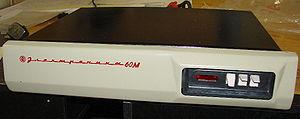
Tetris est un jeu vidéo de puzzle conçu par Alekseï Pajitnov à partir de juin 1984 sur Elektronika 60. Lors de la création du concept, Pajitnov est aidé de Dmitri Pavlovski et Vadim Guerassimov pour le développement. Le jeu est édité par plusieurs sociétés au cours du temps, à la suite d'une guerre pour l'appropriation des droits à la fin des années 1980. Le déroulement précis du développement et des premières commercialisations est encore débattu dans les années 2010. Après une exploitation importante par Nintendo, les droits appartiennent depuis 1996 à la société The Tetris Company. Cette société a vendu les droits d'exploitation sur mobiles à Electronic Arts et sur consoles à Ubisoft.
L'Elektronika 60 est un ordinateur fabriqué en URSS par Elektronika à Voronej. Il présentait une certaine ressemblance avec le PDP-11.